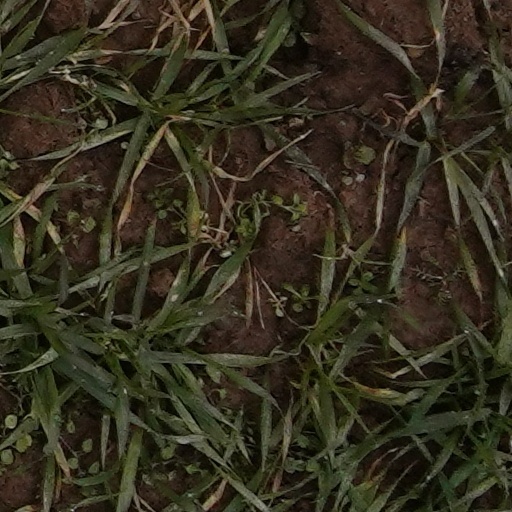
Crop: wheat